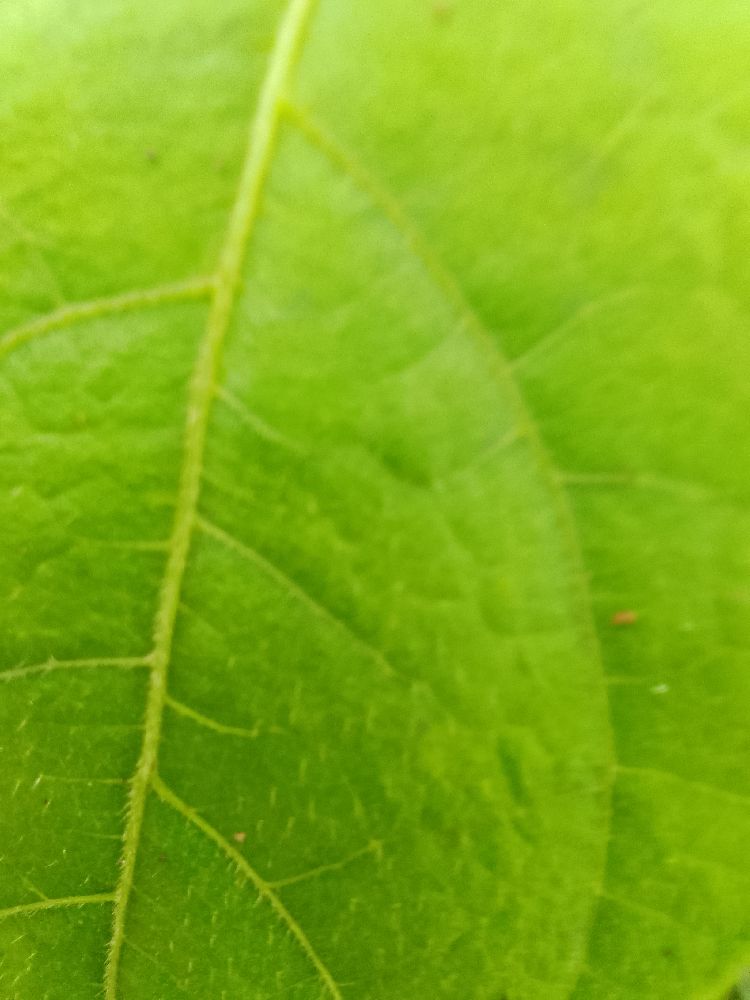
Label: healthy